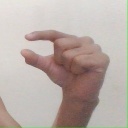
अक्षर: ग